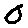
Label: 0